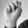
ASL letter: N